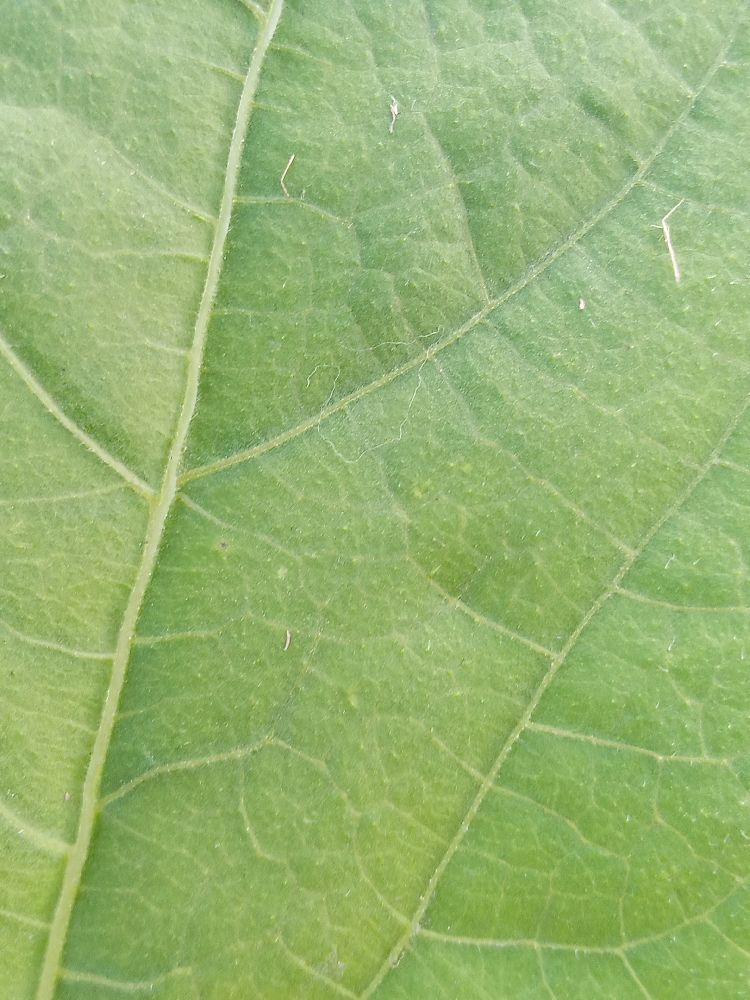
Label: healthy